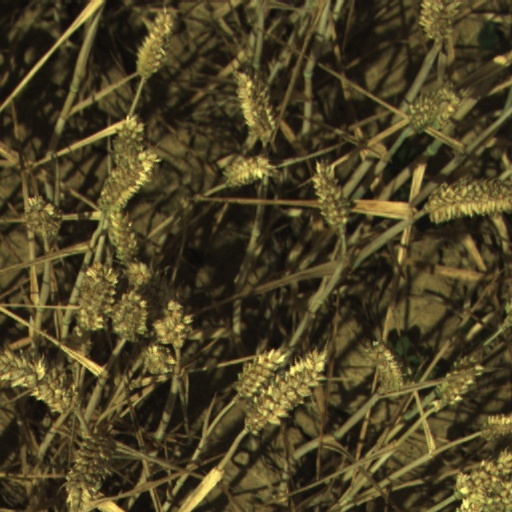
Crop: wheat